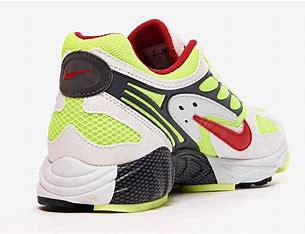
Brand: Nike
Model: Air Ghost Racer